Tjitra

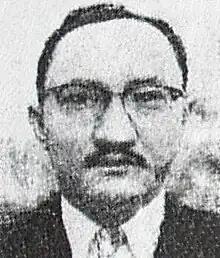
Director Usmar Ismail.

"Tjitra" was the first film directed by Usmar Ismail, originally a reporter. During the Japanese occupation of the Dutch East Indies from 1942 to 1945, Ismail had often discussed cinema with the film director Andjar Asmara, learning the basics. Around this time he wrote the screenplay for "Tjitra". During the Indonesian National Revolution, he had joined the Indonesian Army and been arrested by the Dutch while covering the negotiations towards the Renville Agreement. Upon his release he was ordered to stay in the national capital at Jakarta and watch the Dutch movements. While doing so, he worked with the Dutch-owned South Pacific Film Corporation, first with Andjar and then on his own.